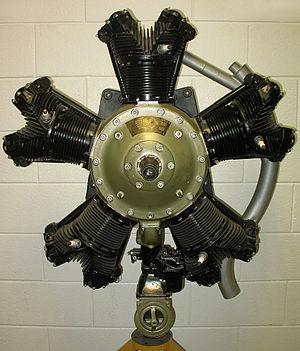
LeBlond Aircraft Engine Corporation était une société fabricant de petits moteurs constituée le 11 avril, 1928 et située à l'angle nord-ouest des routes de Madison et d'Edwards à Norwood, Ohio, filiale de RK LeBlond Machine Tool Company de Cincinnati, Ohio, un fabricant de tours bien connu.